Iberian wolf

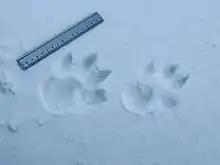
Iberian wolf footprints in the snow

Sierra Morena is a system of rugged mountain ranges in the south of the Iberian Peninsula where a very small wolf population has lived in isolation for half a century. A breeding pair of wolves was last sighted in 2013, however an extensive survey in 2016 could not find a breeding population. The DNA of a road-killed wolf from 2003 indicated high levels of inbreeding and 30% of the genome being that of dog. It is thought that as the population of these wolves declined, the inability to find a mate led to inbreeding and hybridization with dogs. The wolves in this region may now be extinct.